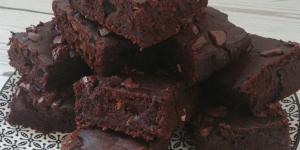
brownie vegano de chocolate y algarroba